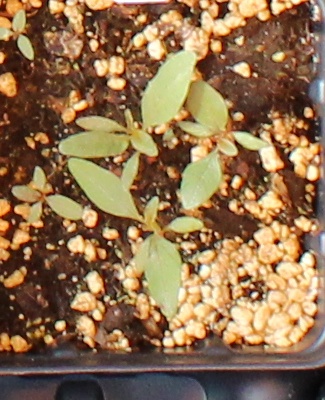
Label: Waterhemp